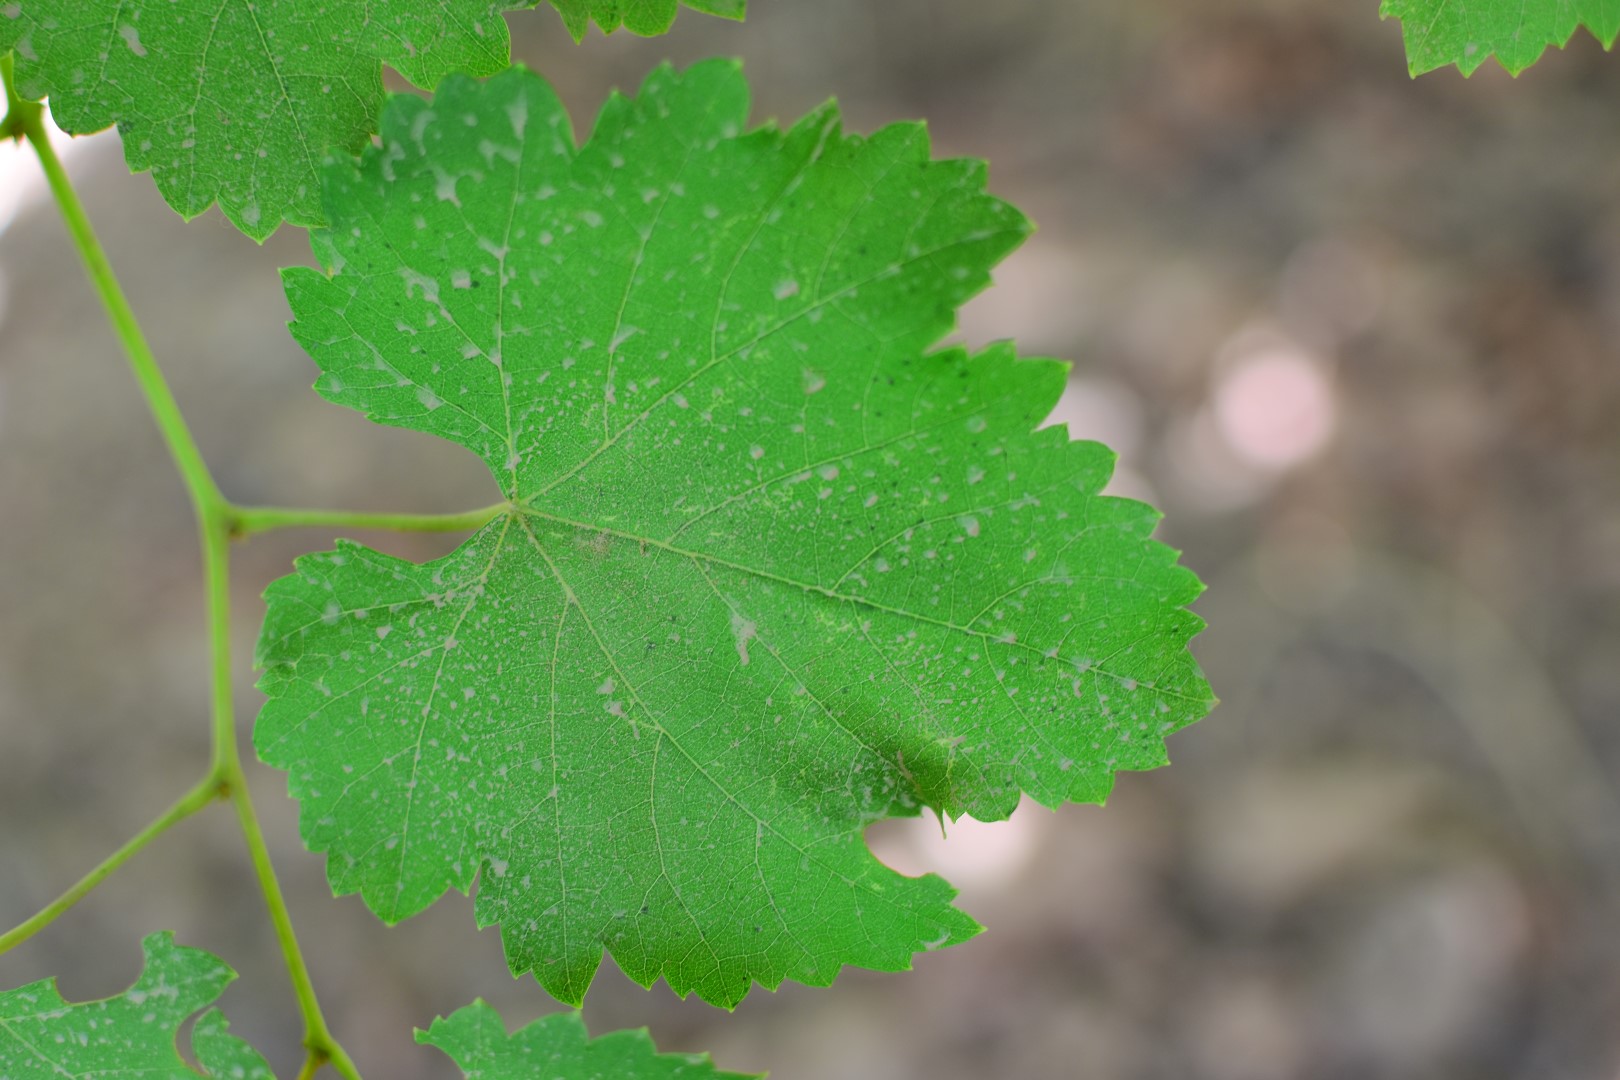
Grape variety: Frinsi